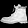
Label: Ankle boot